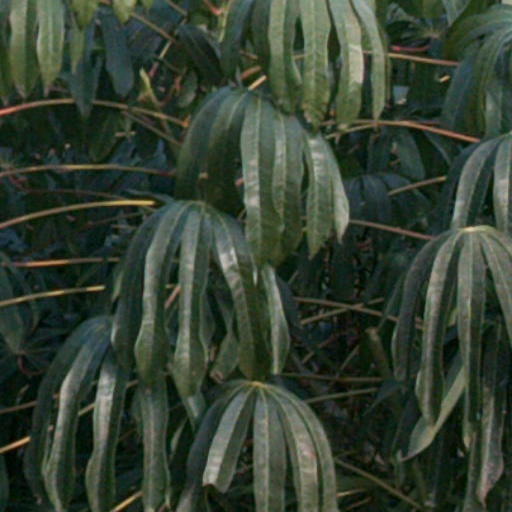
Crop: cassava